Taoyuan Senior High School railway station

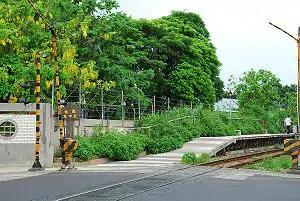

Taoyuan Senior High School was a railway station on the Taiwan Railways Administration Linkou line located in Taoyuan City, Taoyuan County (present-day Taoyuan District, Taoyuan City), Taiwan.